Clarksville, Virginia

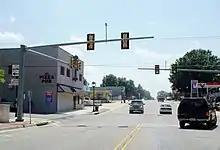
Street scene in Clarksville

Clarksville was the first incorporated town in the county of Mecklenburg. In 1818, the town was named after its founder, Clark Royster. Settlers populated the area quickly because of the temperate climate and the fine tobacco soil.